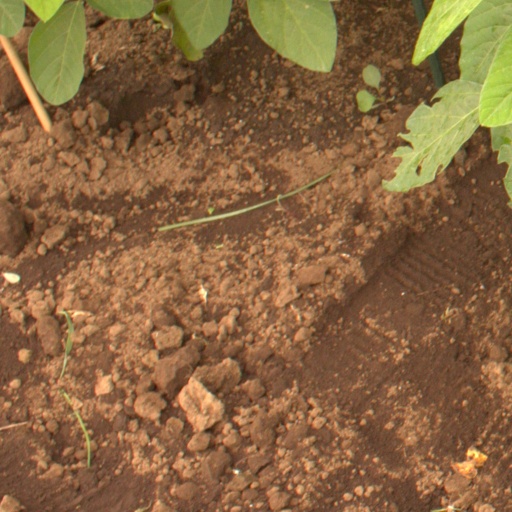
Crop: soybean